Arthropods in film

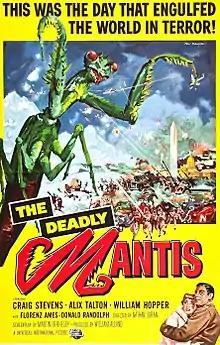
Film poster for "The Deadly Mantis", 1957, directed by Nathan H. Juran. Artwork by Reynold Brown

How arthropods were depicted in cinema has changed drastically in comparison to how they are depicted in cinema today. In his paper "Us or Them!: Silent Spring and the Big Bug Films of the 1950s", Bellin describes how insects are shown to be evil and monstrous beings in several different films of the 1950s and 1960s. Movies such as "Them!" illustrate a world where arthropods like ants are giant creatures that attempt to take over the planet. However, in other films such as Disney's "Pinocchio", a character named Jiminy Cricket (representing crickets from phylum Arthropoda) is shown to be not ugly and scary but a rather cute and wise sidekick to the main character Pinocchio. In modern cinema, arthropods are associated with a number of Marvel superheroes including those from the movies "Ant-Man", "Ant-Man and the Wasp", and "Spiderman". Instead of being portrayed as beings to be feared, many arthropods and their qualities, like their strength and web-weaving abilities, are actually pictured as cool and fun.